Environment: real
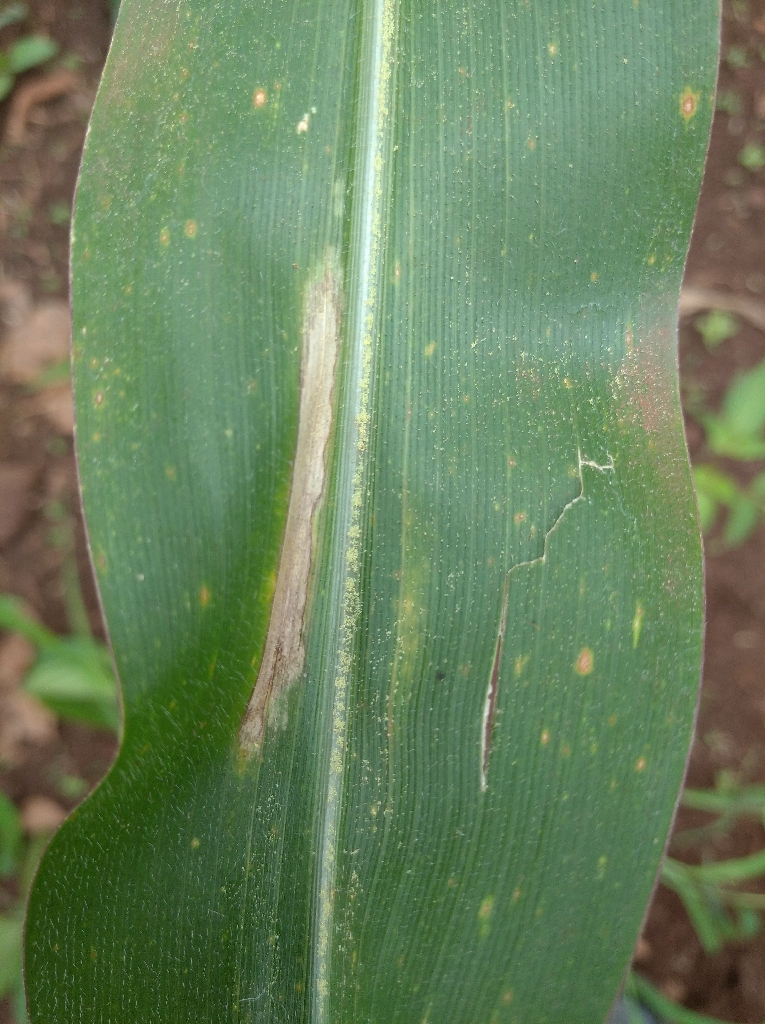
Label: northern_corn_leaf_blight